Rufus L. Patterson Jr.

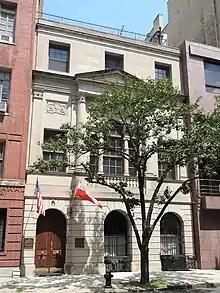
The Patterson's Manhattan townhouse at 15 East 65th Street

On November 27, 1895, Patterson married Margaret Warren "Madge" Morehead (1874–1968), a niece of his father's first wife. She was the daughter of Lucy Cornelia Lathrop and Robert Lindsay Morehead (the youngest son of North Carolina Governor John Motley Morehead of Blandwood). From 1919 until 1943, they divided their time between their limestone neo-Renaissance three-story Manhattan townhouse at 15 East 65th Street (which they bought from James J. Van Alen who had built the mansion in 1917), and Lenoir (now called Linden) their estate at Southampton on Long Island. Together, they were the parents of: